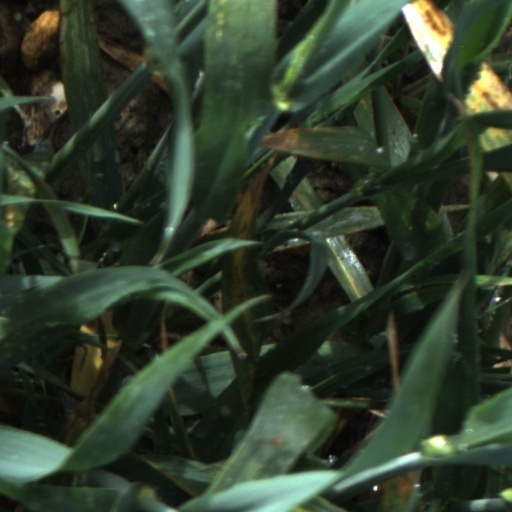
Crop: wheat